Agda Österberg

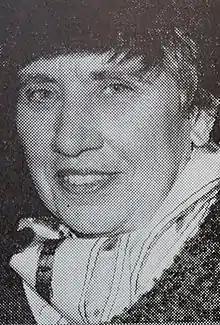
Agda Österberg

Agda Elisabeth Österberg (1891–1987) was a Swedish textile artist who was a prominent figure in the production of religious textiles. In 1933, she was appointed artistic director at Axevalla-Varnhem Slöjd. She took the business over in 1935, changing its name first to Firma Agda Österberg and later to Tre Bäcker, producing thousands of church textiles up to the 1970s. The firm also made rugs in Österberg's colourful abstract style.